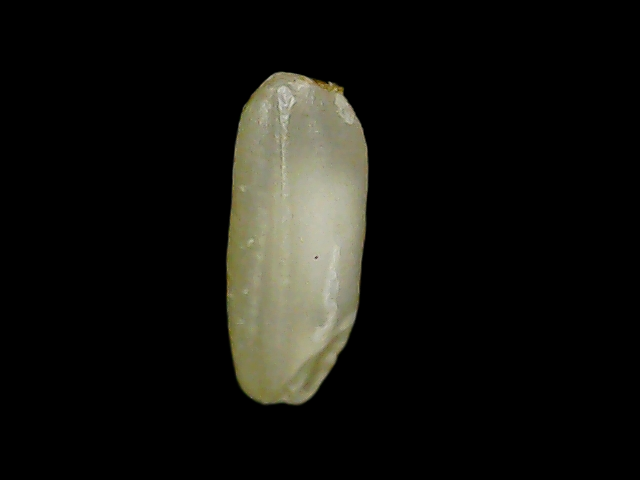
Rice variety: Binadhan21